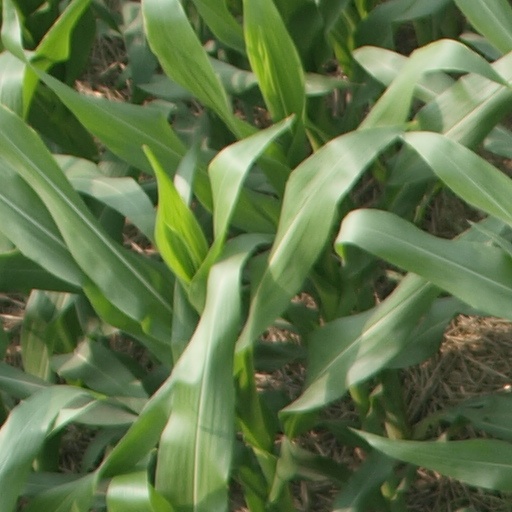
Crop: maize; corn